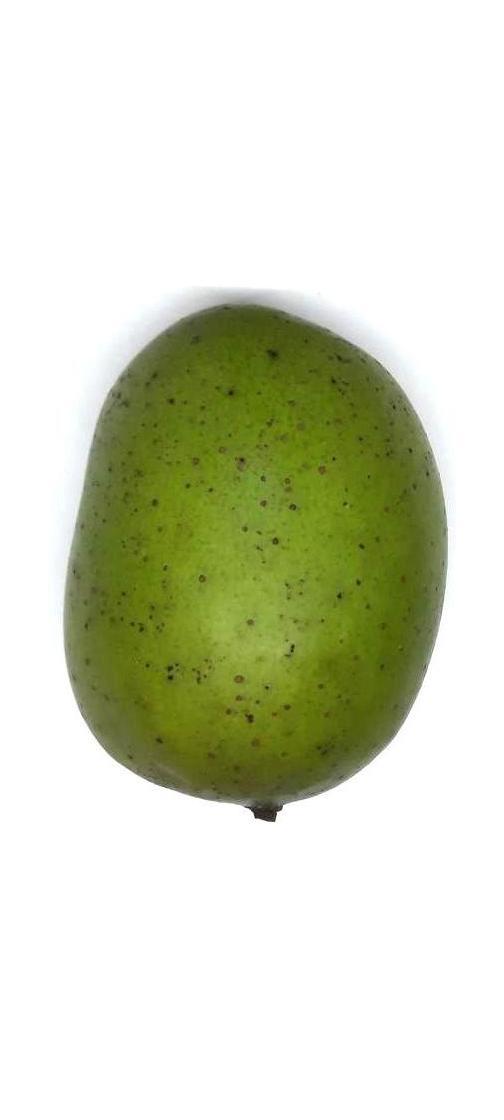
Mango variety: Langra